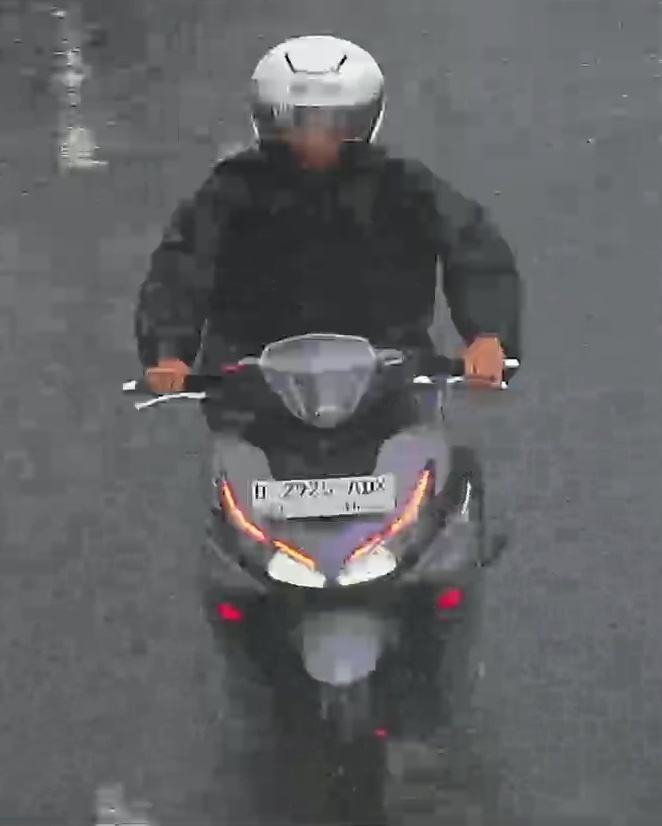
person-with-helmet: 1
person-without-helmet: 0